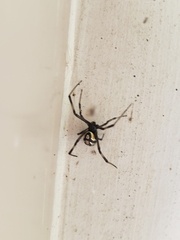
Species: Lactrodectus_hesperus